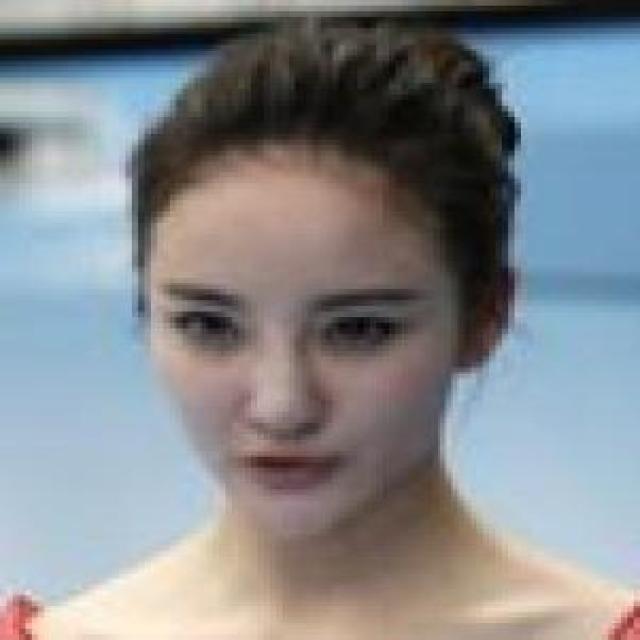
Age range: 13-20